Kfar Saba

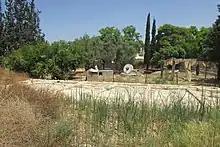
Archeological Garden on the remains of the Palestinian village of Kafr Saba.

When World War I broke out in 1914, the Ottoman authorities harassed the residents, confiscating work animals and crops. The 1915 Palestine locust infestation destroyed vegetation in the area. Before Kfar Saba had fully recovered, about a thousand Jewish refugees of the Tel Aviv and Jaffa deportation who were seeking shelter arrived. The town's few houses could not accommodate the large number of refugees, and many died due to the harsh sanitary conditions.